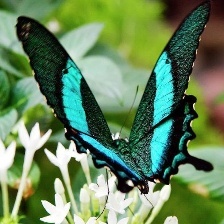
Species: BANDED PEACOCK